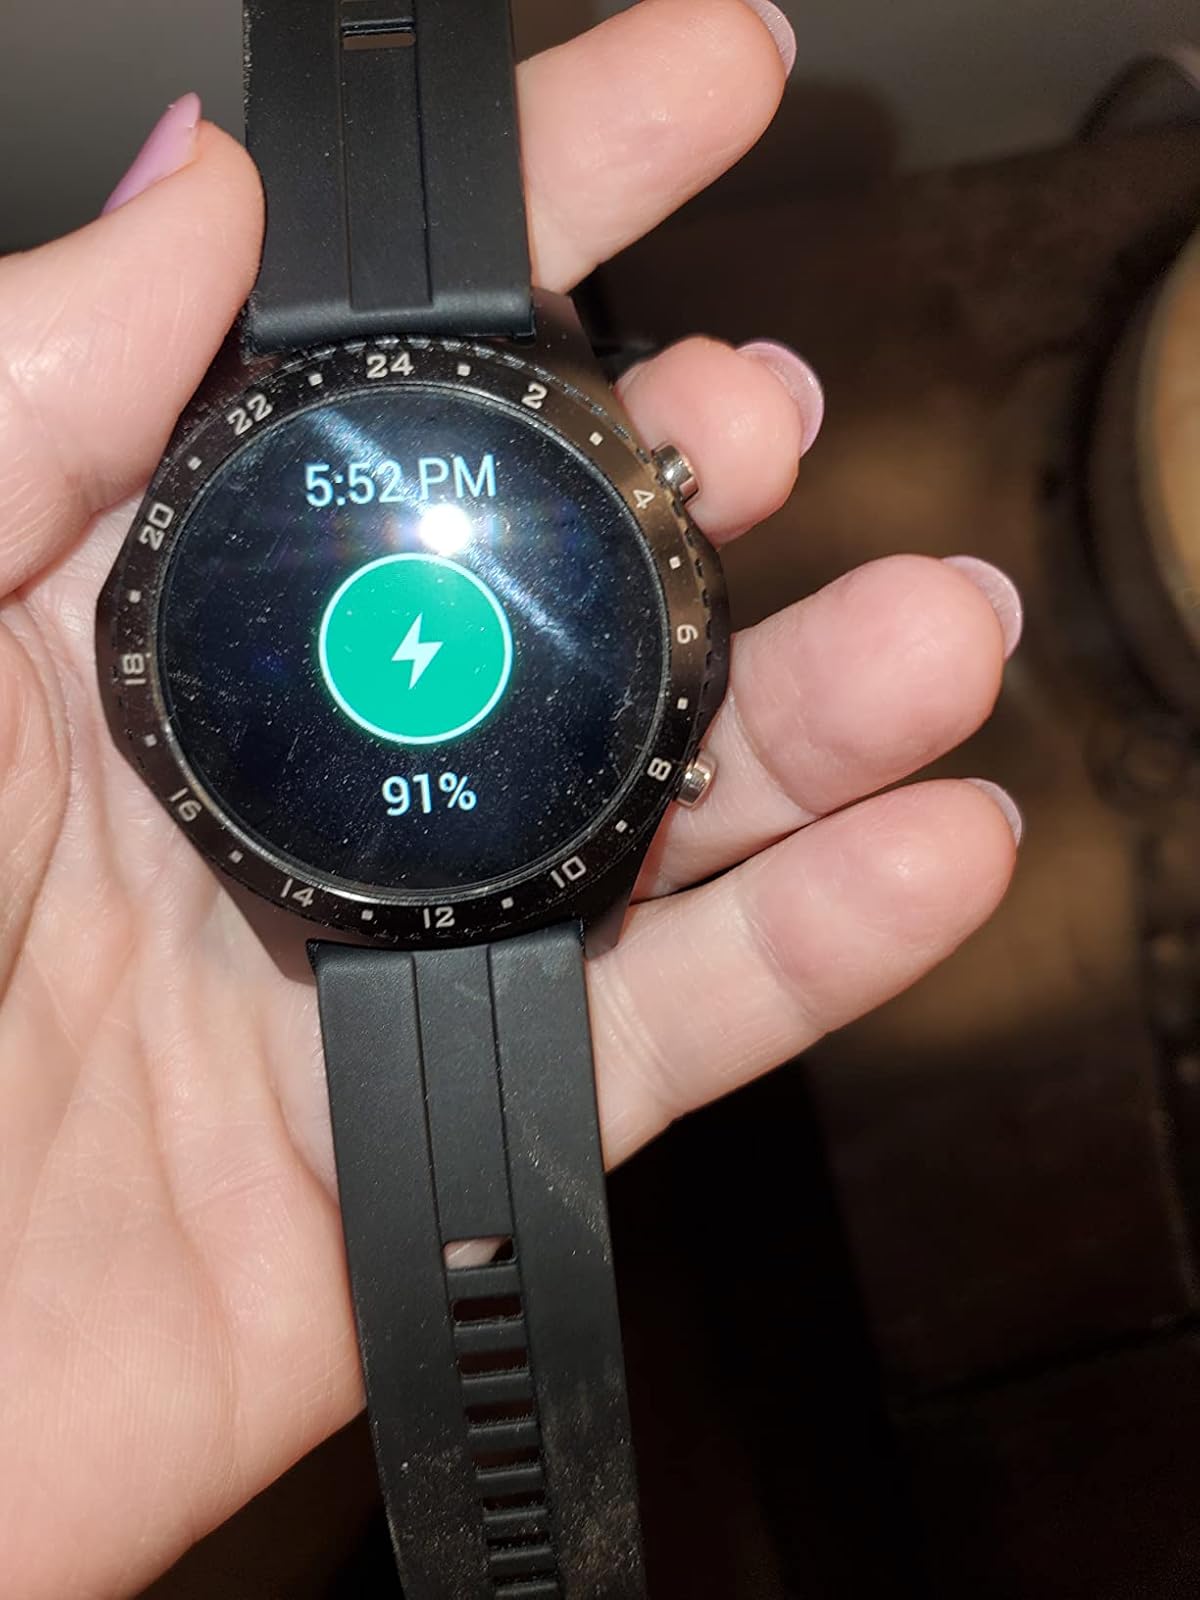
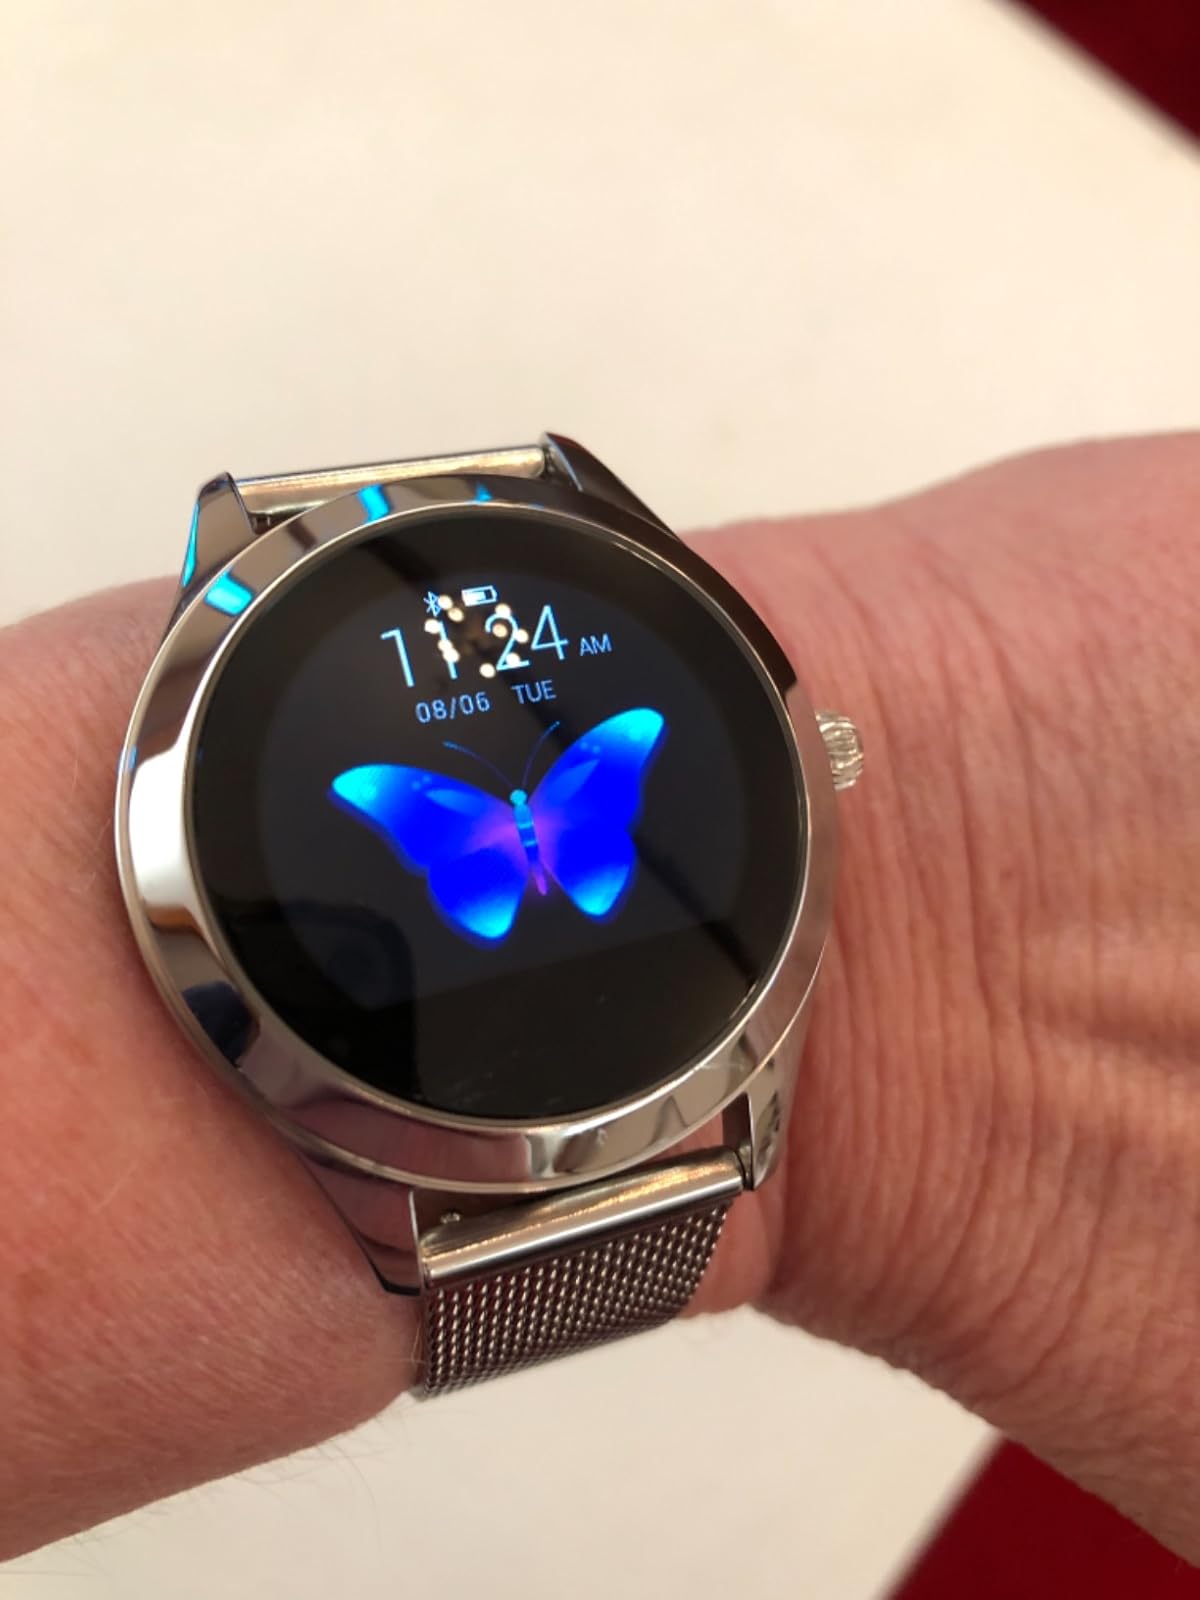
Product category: smartwatch
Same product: no